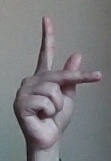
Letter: dha